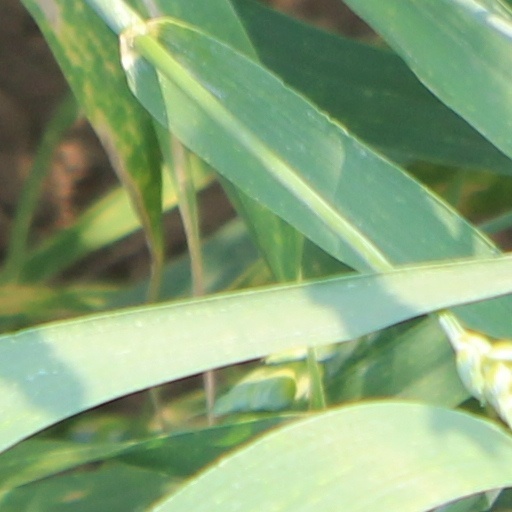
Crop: wheat